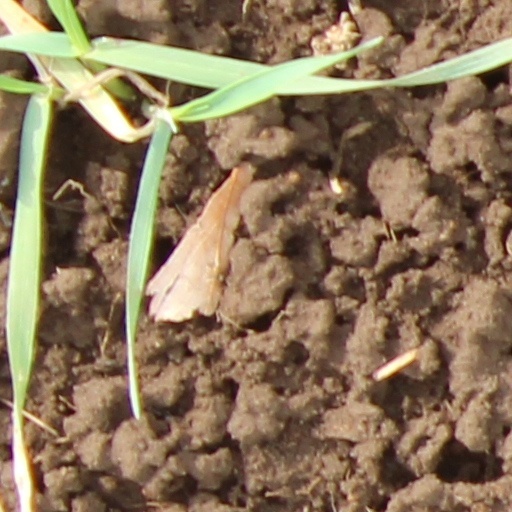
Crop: wheat